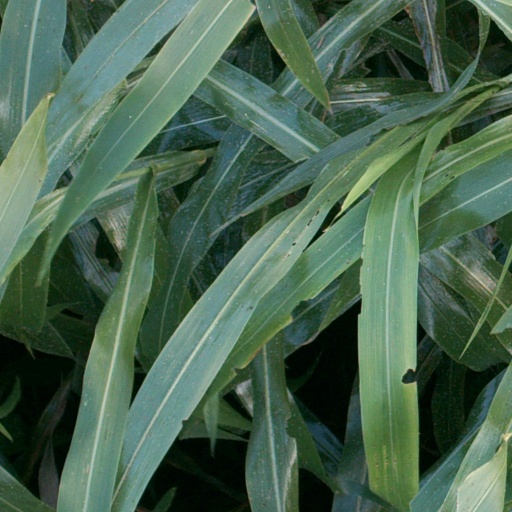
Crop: sorghum